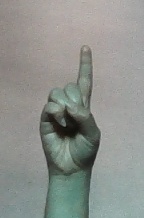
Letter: bb